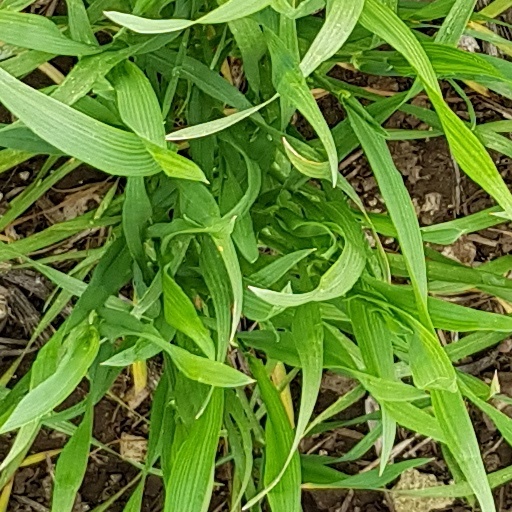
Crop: wheat